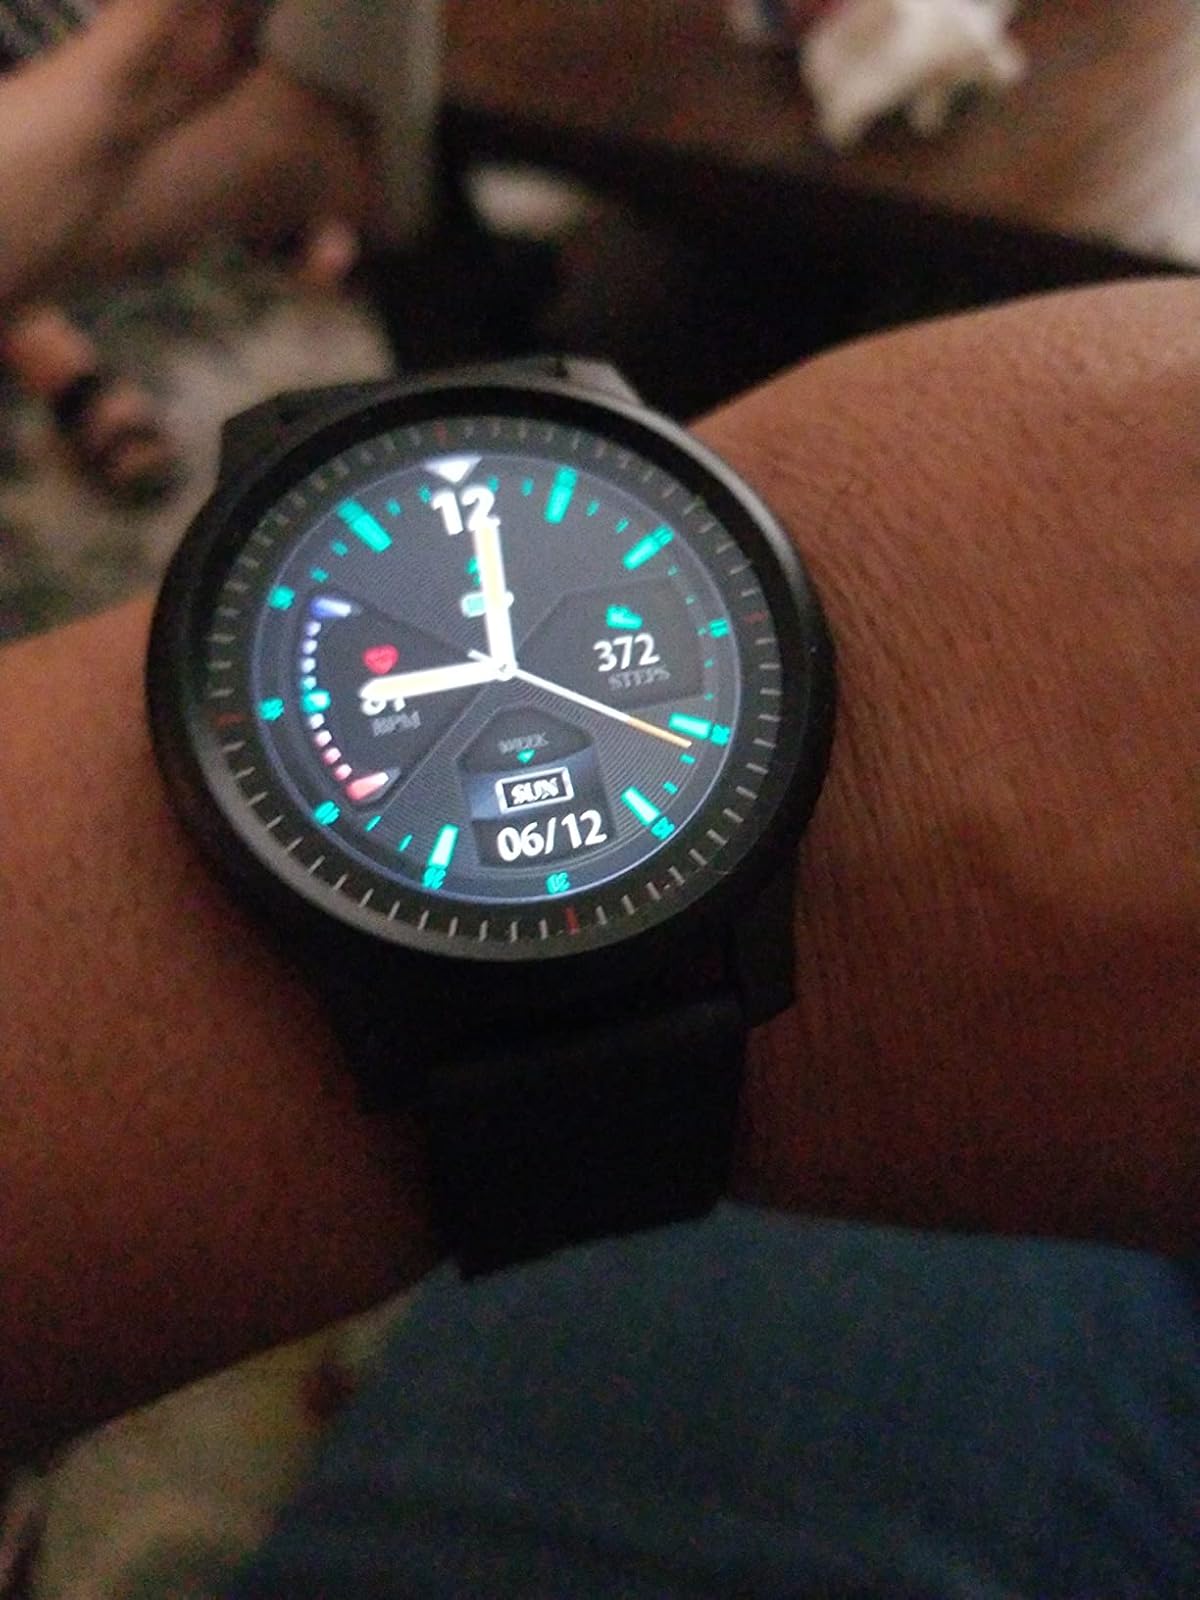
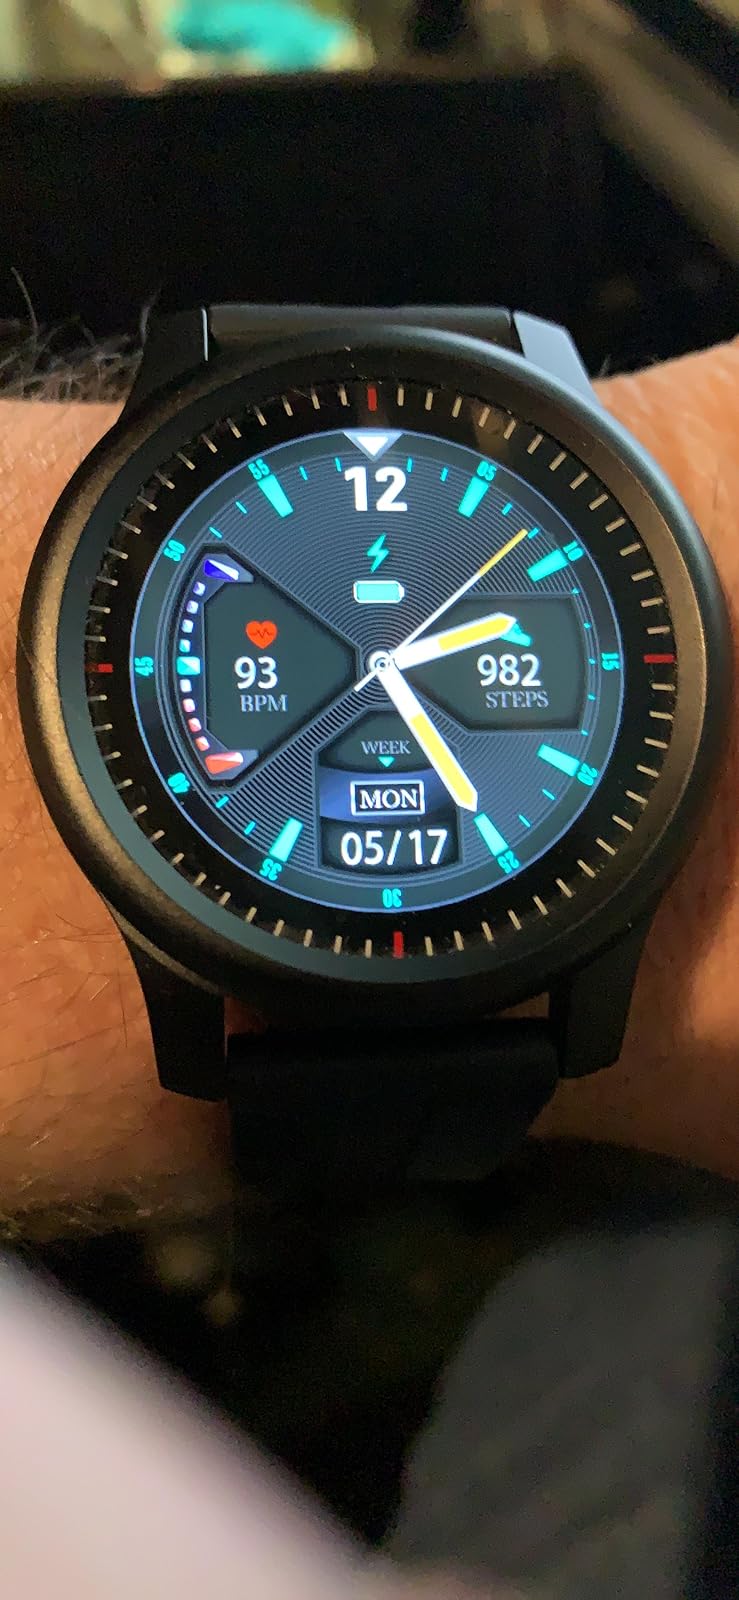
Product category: smartwatch
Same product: yes